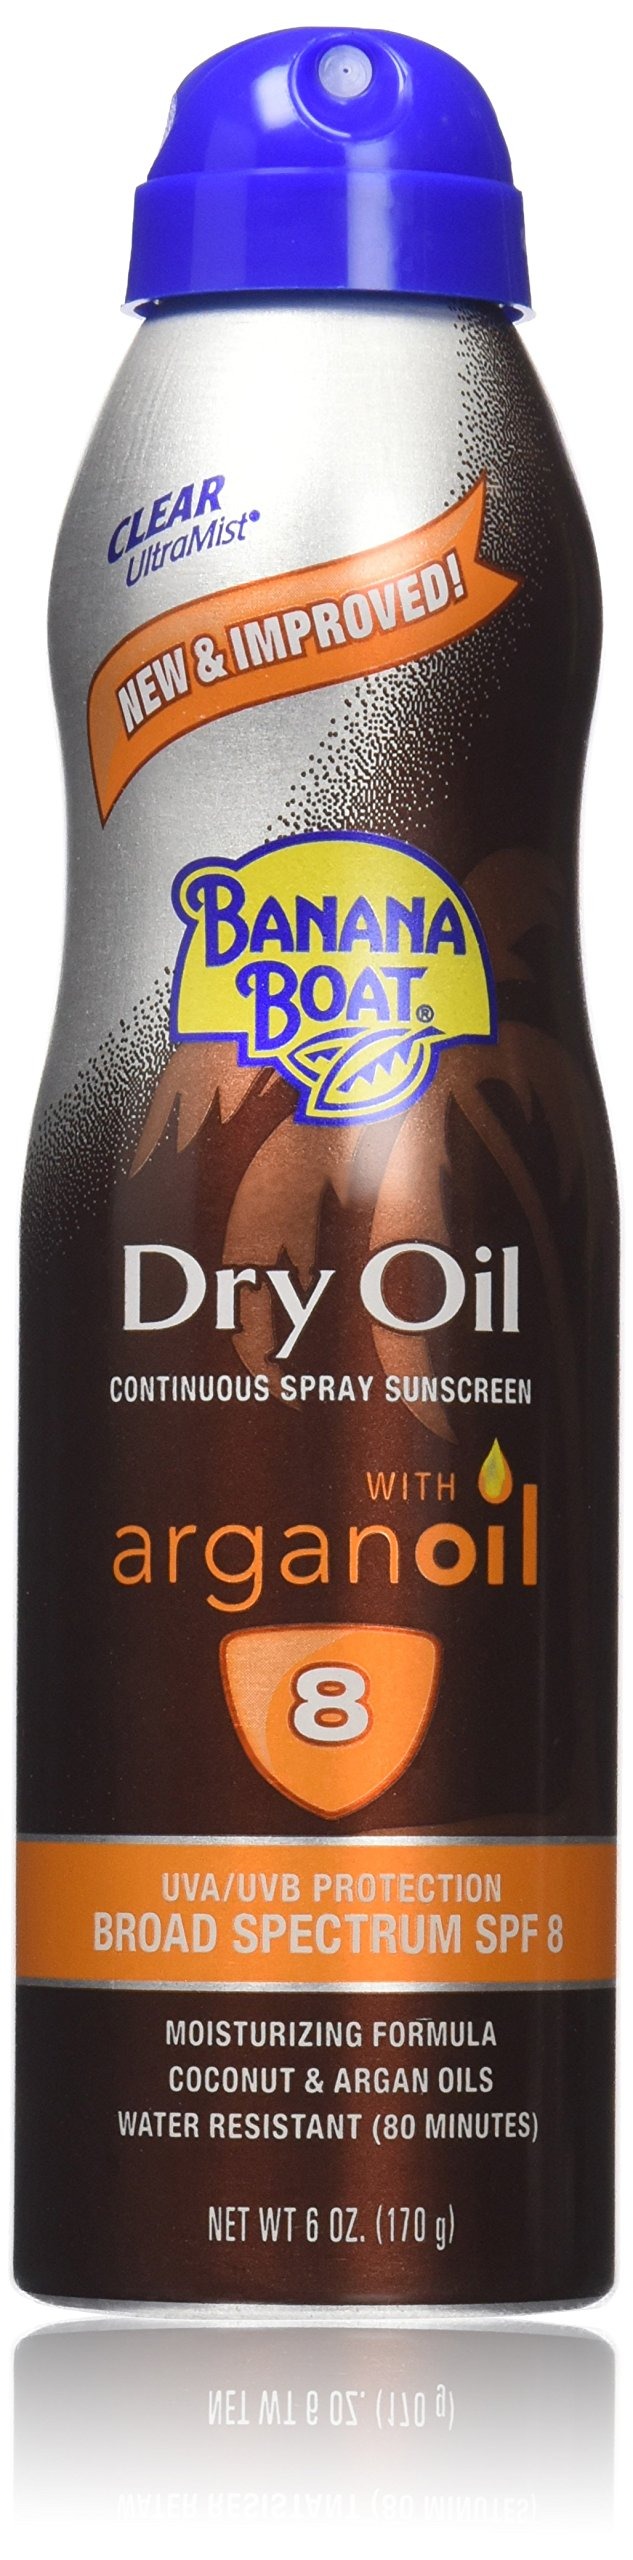
Item Name: Banana Boat Sunscreen Ultra Mist Dry Oil Broad Spectrum Sun Care Sunscreen Spray - SPF 8, 6 Ounce
Bullet Point 1: Clear, rub-free and quick drying
Bullet Point 2: Non-greasy continuous clear spray
Bullet Point 3: Original banana coconut rum fragrance
Bullet Point 4: This item is not for sale in Catalina Island
Bullet Point 5: This item is not for sale in Catalina Island
Value: 6.0
Unit: ounce

Price: 11.135